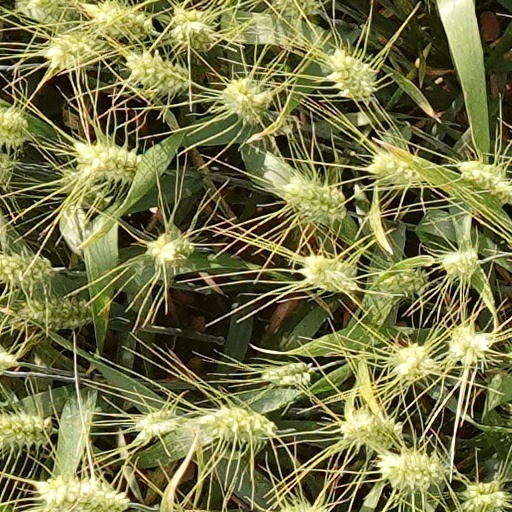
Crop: wheat